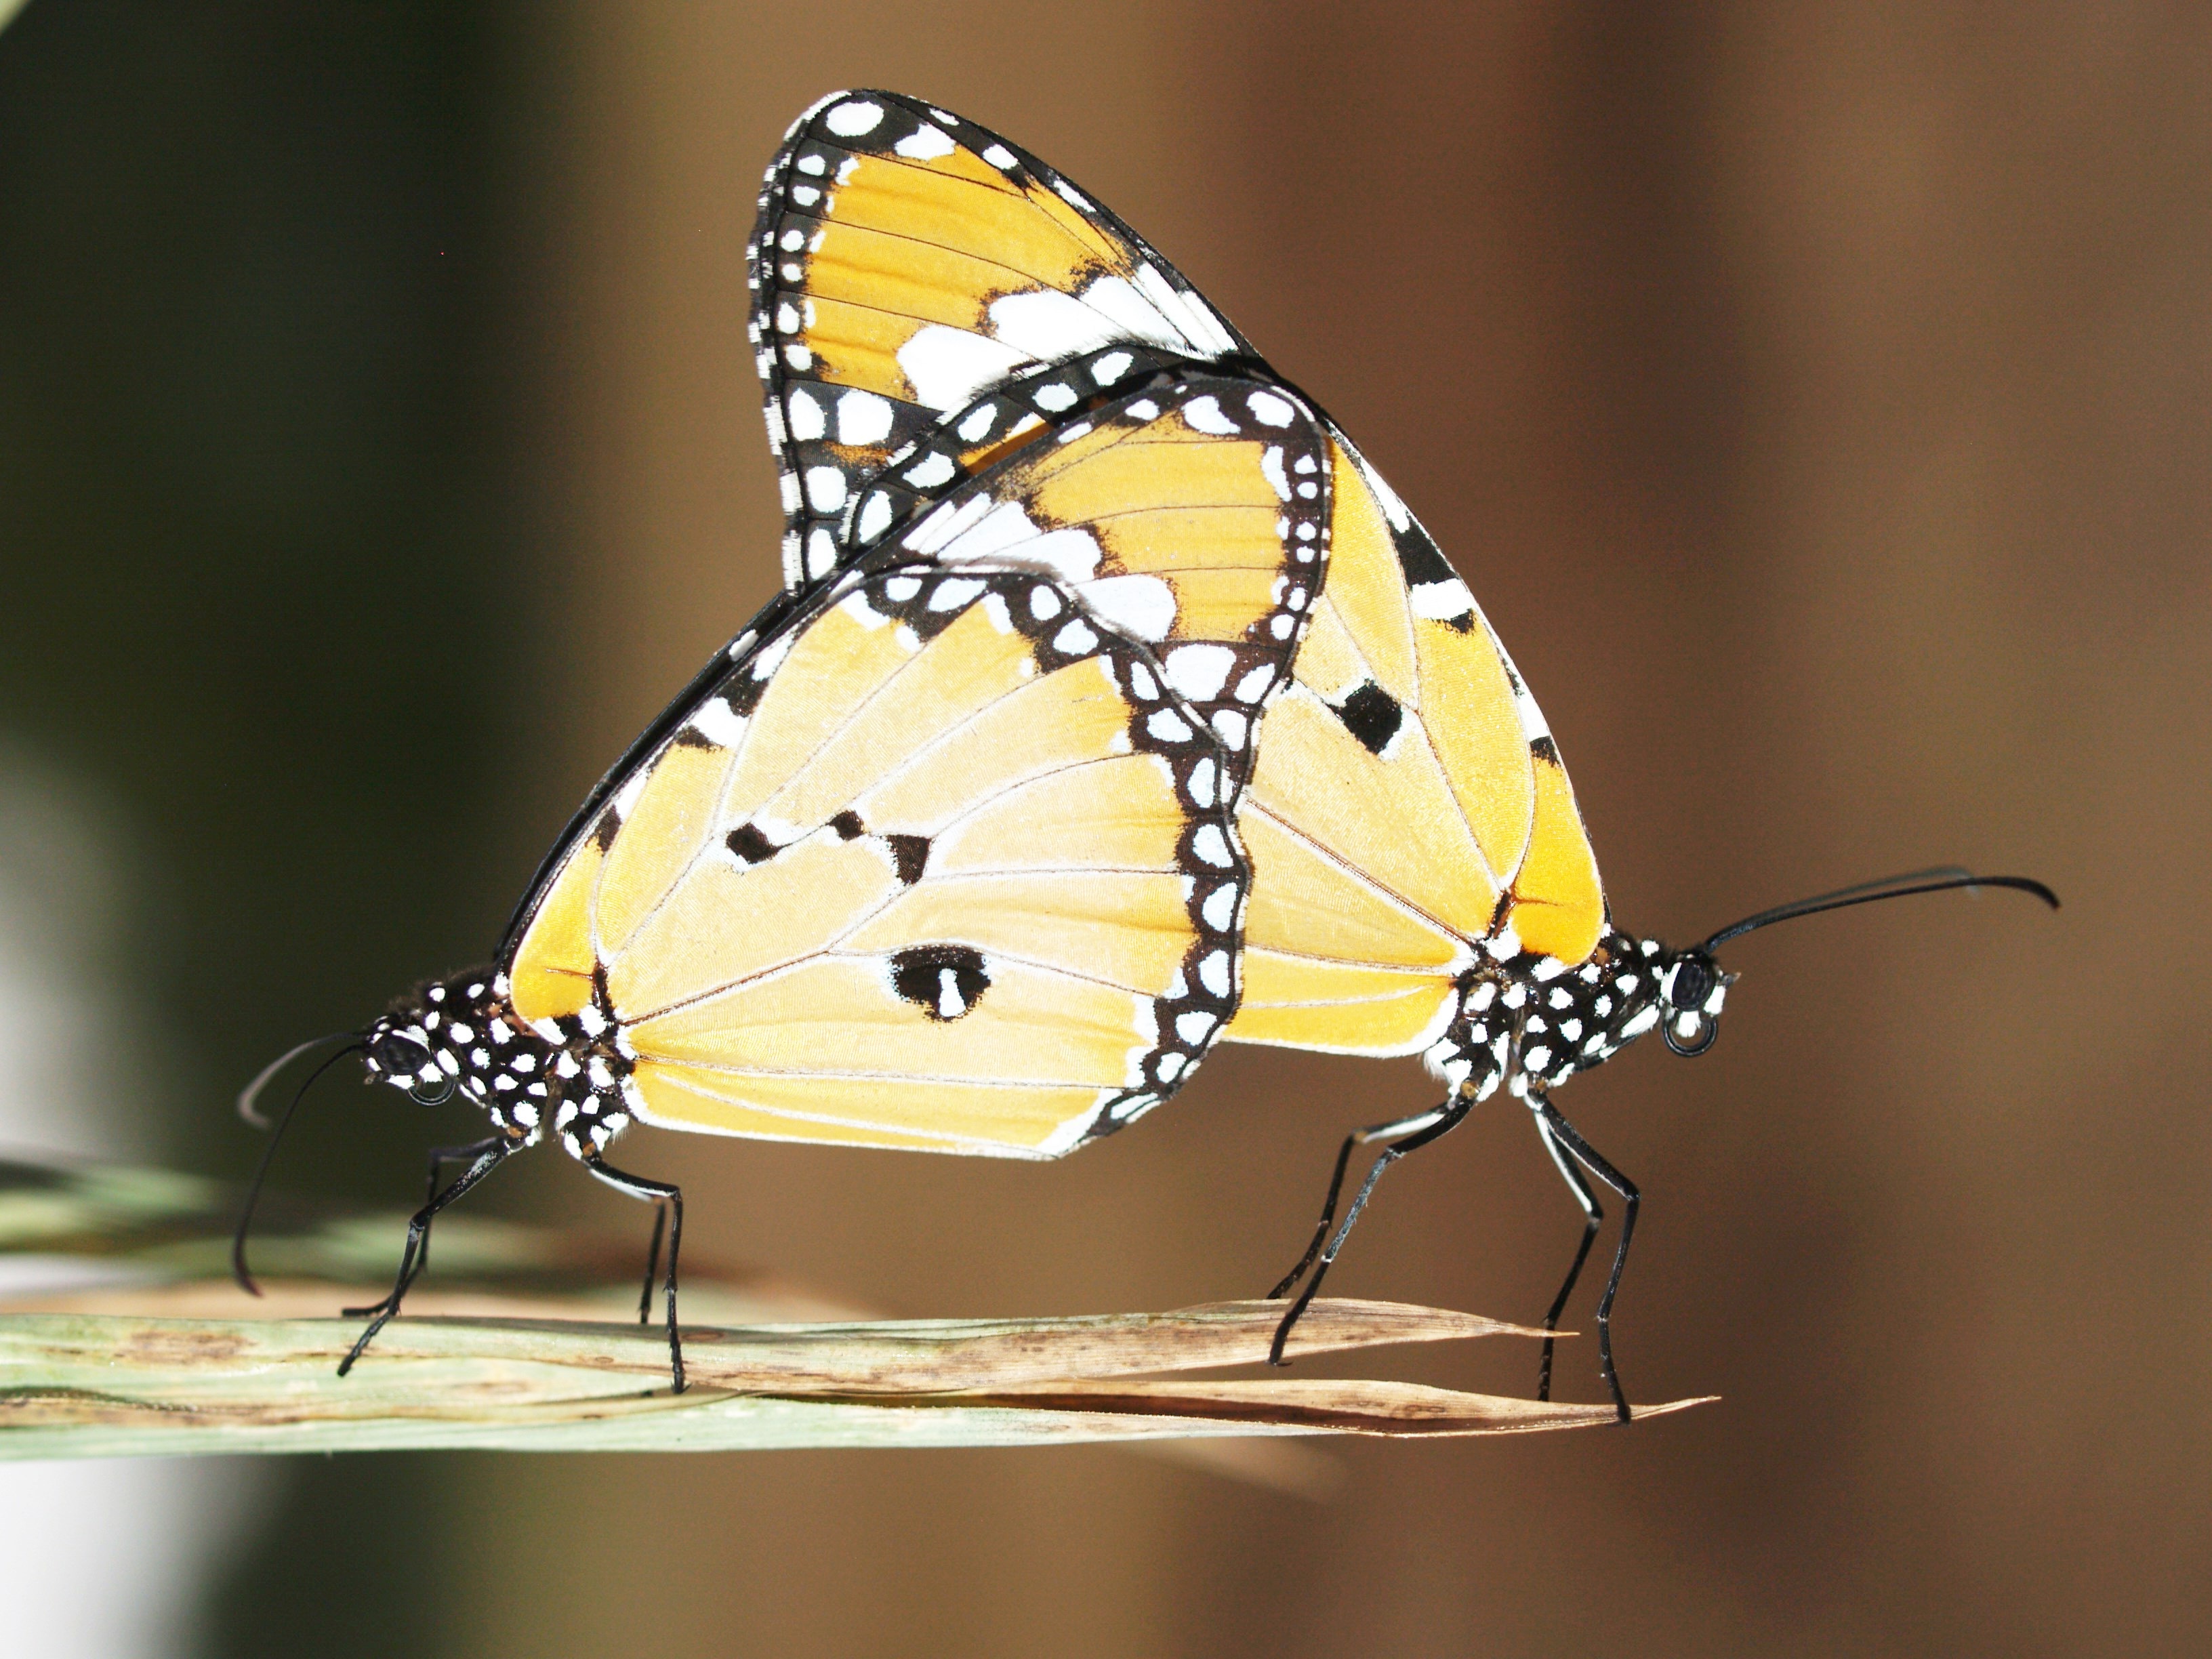
nature, grass, blossom, wing, plant, meadow, stem, leaf, flower, animal, summer, male, female, wildlife, wild, antenna, love, orange, spring, green, color, insect, macro, natural, brown, couple, two, blue, butterfly, black, colorful, yellow, garden, closeup, close, flora, fauna, invertebrate, ecology, close up, monarch butterfly, outdoors, background, head, beauty, up, beautiful, coupling, pair, detail, mating, sex, macro photography, arthropod, pollinator, reproduce, moths and butterflies, lycaenid, brush footed butterfly, colias